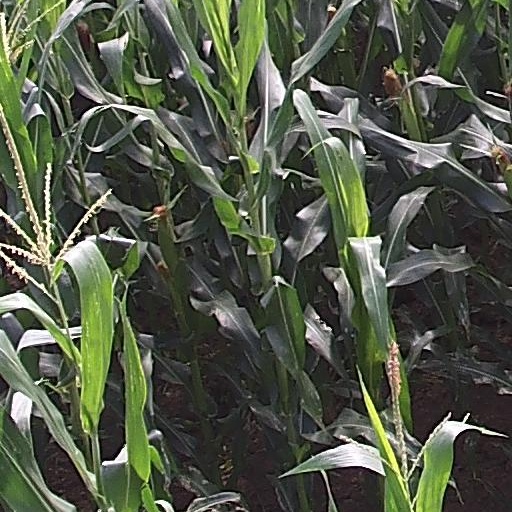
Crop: maize; corn